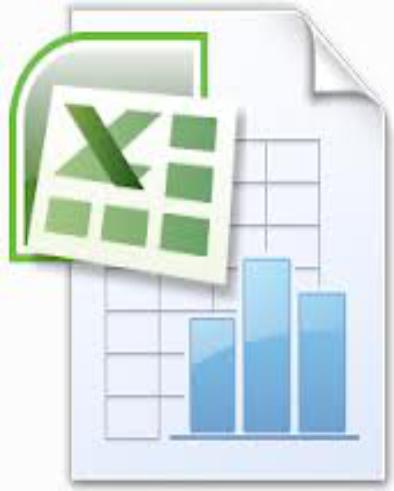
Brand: Excel
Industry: Others